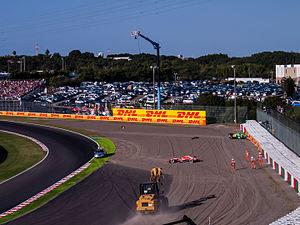
Accident de Jules Bianchi et de Giedo Van der Garde au premier tour du Grand Prix du Japon 2013
Jules Bianchi, né le 3 août 1989 à Nice et mort le 17 juillet 2015 dans la même ville, est un pilote automobile français. Issu d'une célèbre famille du sport automobile, il est le petit-fils de Mauro Bianchi et le petit-neveu de Lucien Bianchi. Il participe à 34 Grands Prix de Formule 1 entre 2013 et 2014.
Le Grand Prix automobile du Japon 2013, disputé le 13 octobre 2013 sur le circuit de Suzuka, est la 893ᵉ épreuve du championnat du monde de Formule 1 courue depuis 1950. Il s'agit de la vingt-neuvième édition du Grand Prix du Japon comptant pour le championnat du monde de Formule 1, la vingt-cinquième disputée à Suzuka et la quatorzième manche du championnat 2013.